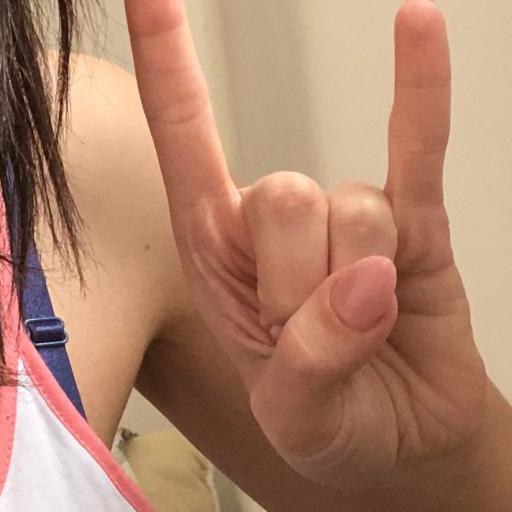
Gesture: rock